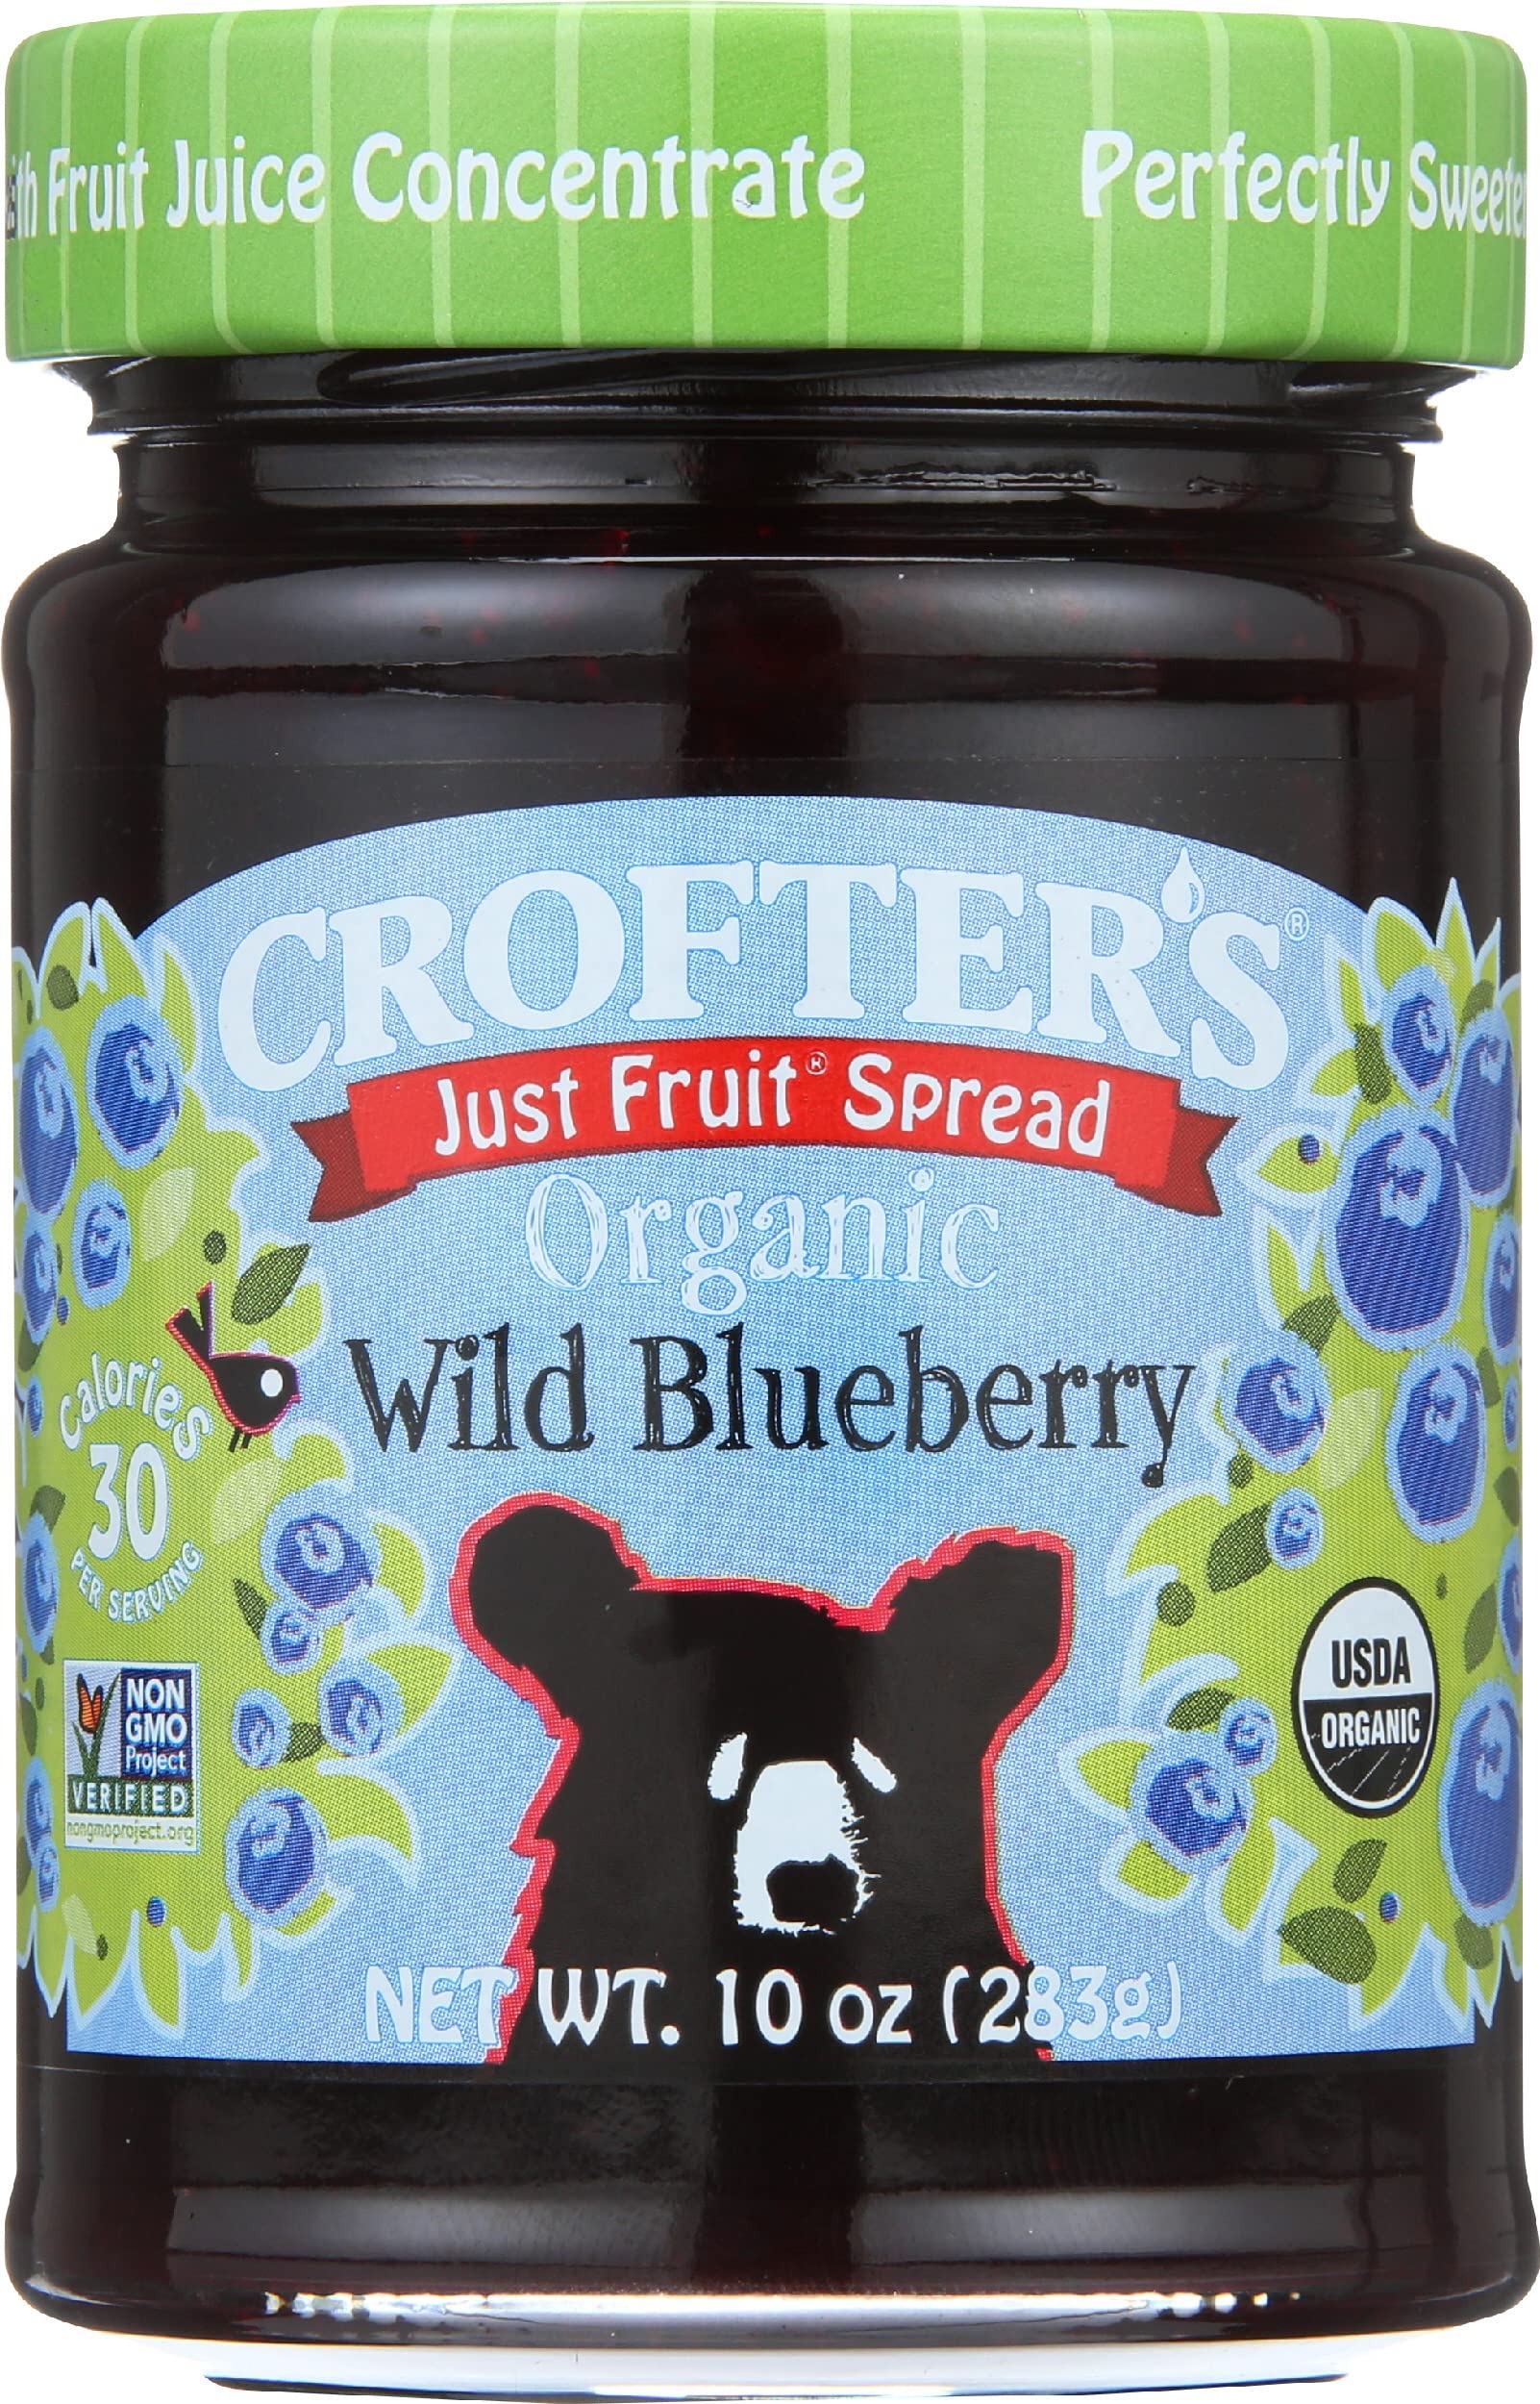
Item Name: Crofters Organic Wild Blueberry Fruit Spread, Glass Jar 10 oz (Pack of 6)
Bullet Point: Crofters Organic Wild Blueberry Fruit Spread, Glass Jar 10 oz (Pack of 6)
Value: 60.0
Unit: Ounce

Price: 28.06